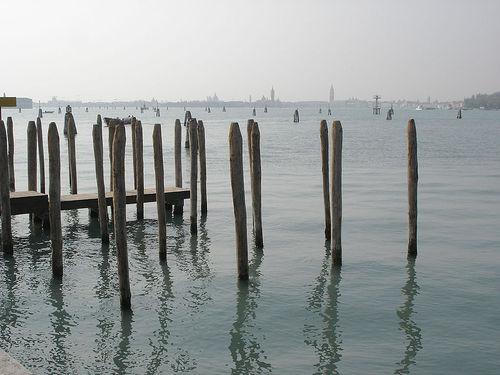
Weather: cloudy or overcast